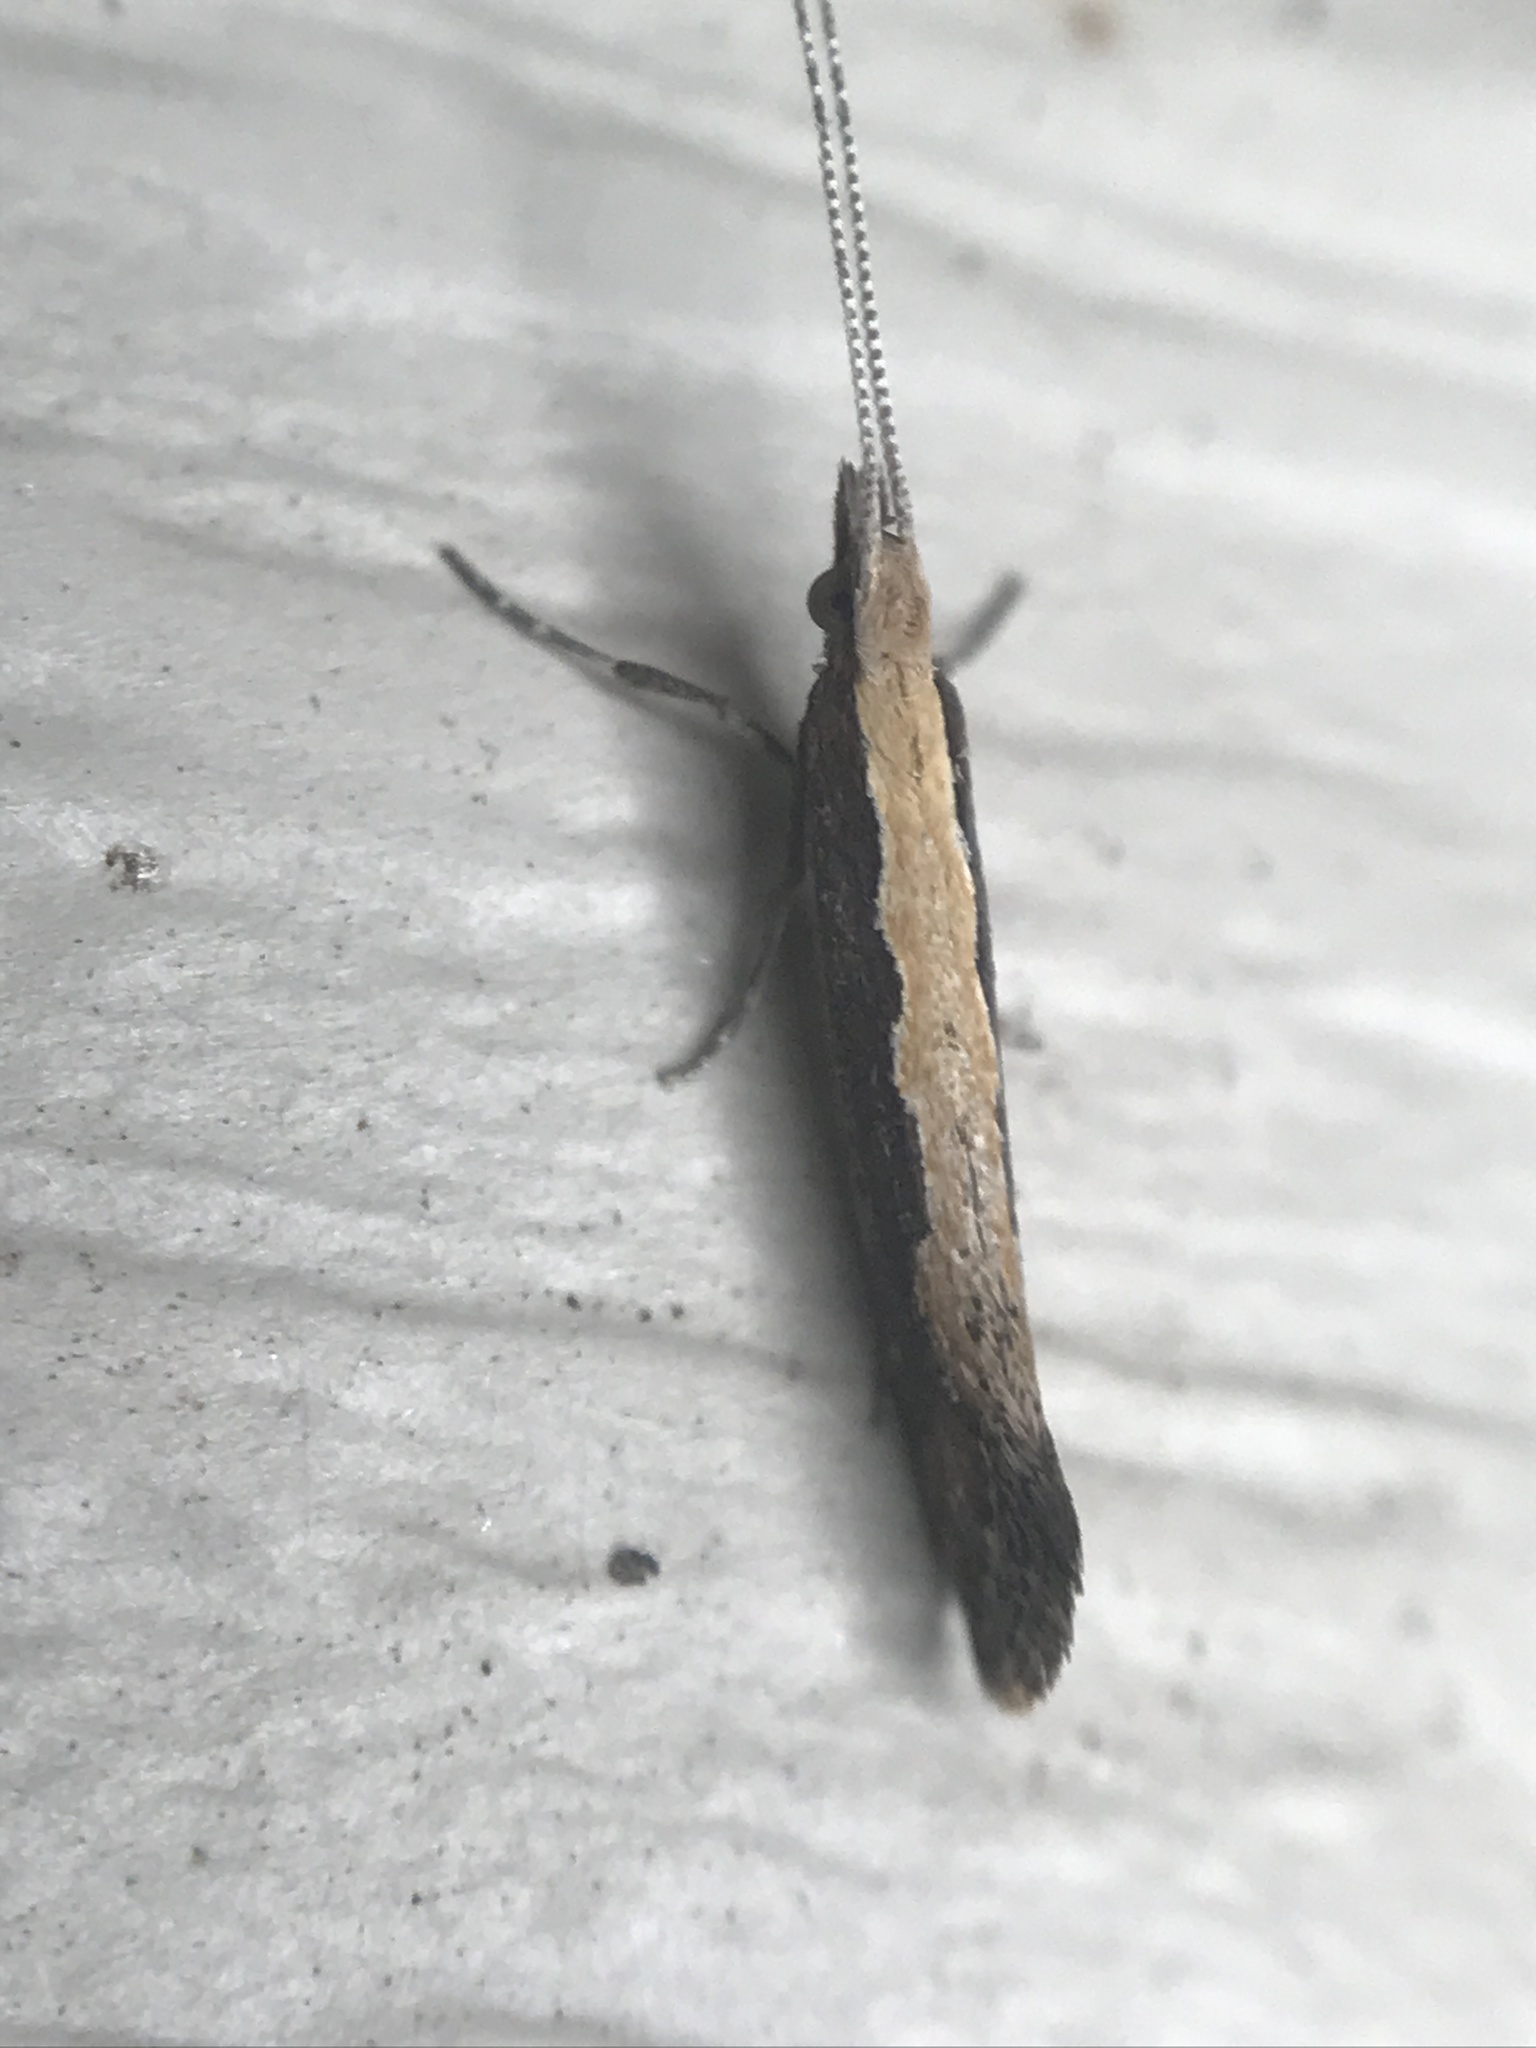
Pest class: diamondback_moth